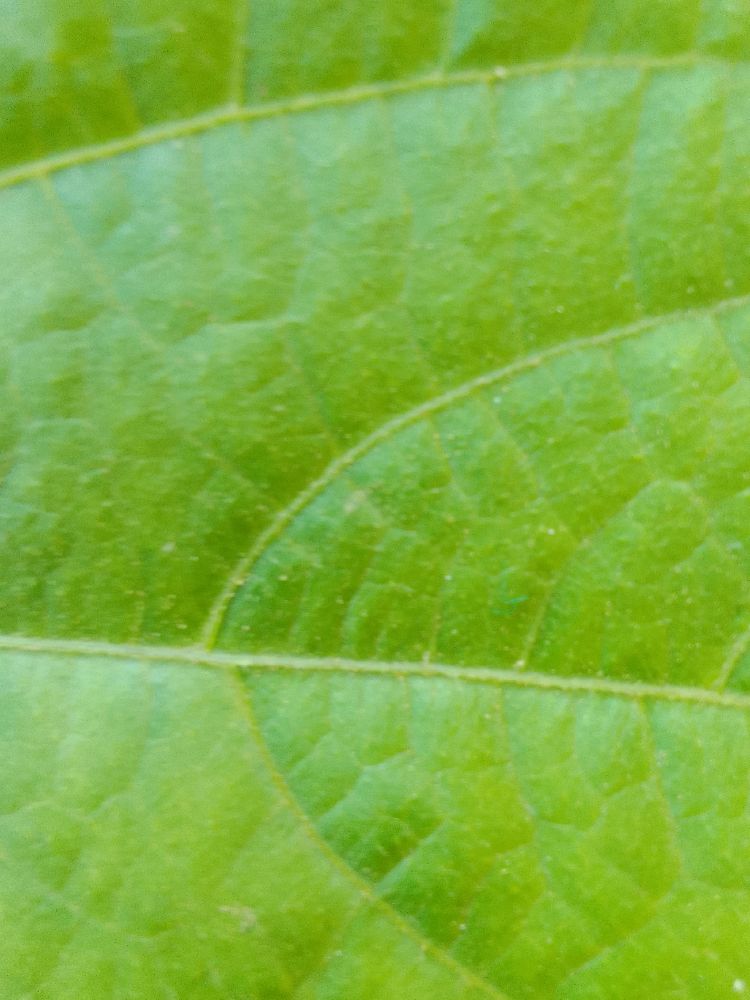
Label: healthy